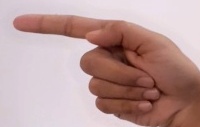
ASL sign: G